Hugo Chávez's cult of personality

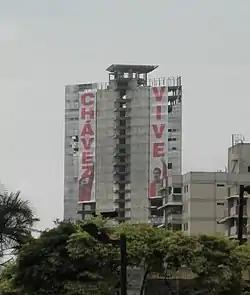
Centro Financiero Confinanzas, the third tallest building in Venezuela and seventh tallest in South America, draped with banners saying "Chávez Lives"

According to the "Associated Press", "Chavez's legacy has taken on a religious glow in Venezuela" and that "[r]osaries adorned with Chavez's face, shrines and images depicting him with a Christian cross have become commonplace". In 2014, those involved in education and the government's opposition accused Venezuela's new educational curriculum of making Chávez appear "messianic", as the "liberator of Venezuela", and like "the new God". While saying the opposition celebrated the drought Venezuela was experiencing in early 2014, President Maduro said that the rainy season came because of "Chavez and God" saying that Chavez blew the clouds with God.